Sociable lapwing

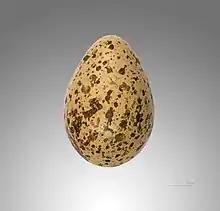
Egg - MHNT

Juveniles have a bordered back feathers giving them a “scaly” appearance and only traces of the head pattern.